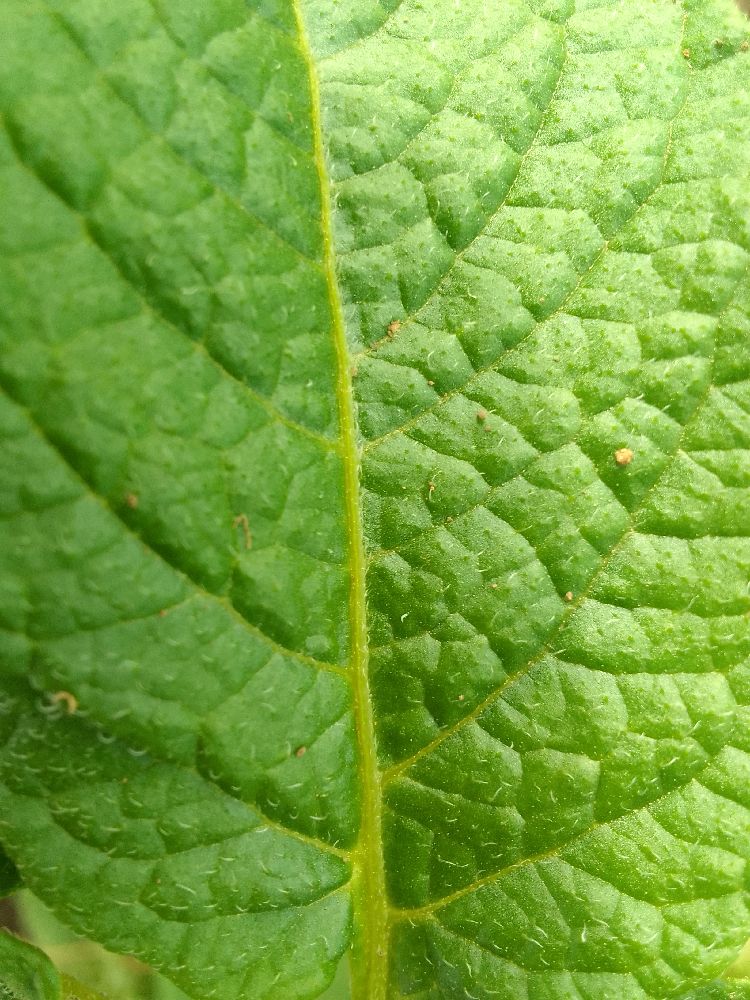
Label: Healthy